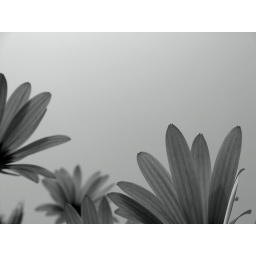
under the gray sky